Hemet, California

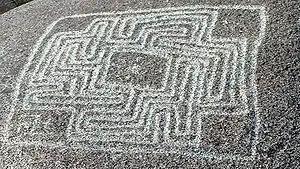
The Hemet Maze Stone, 2012

This had long been the territory of the indigenous Soboba people and Cahuilla tribe prior to Spanish colonization. During the early 19th century, Mission San Luis Rey used the land for cattle ranching. They named the area with the settler name "Rancho San Jacinto".